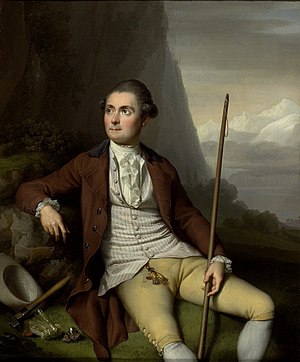
Horace-Bénédict de Saussure
Portræt af Horace Bénédict de Saussure (efter et billede af Jens Juel, i biblioteket i Genève)
Horace Bénedict de Saussure var en schweizisk naturforsker, der gjorde studiet af de geologiske, meteorologiske, fysiske og plantegeografiske forhold i Alperne og Jurabjergene til sit livs opgave og beskrev resultaterne af sine studier i det store Værk Voyages dans les Alpes.